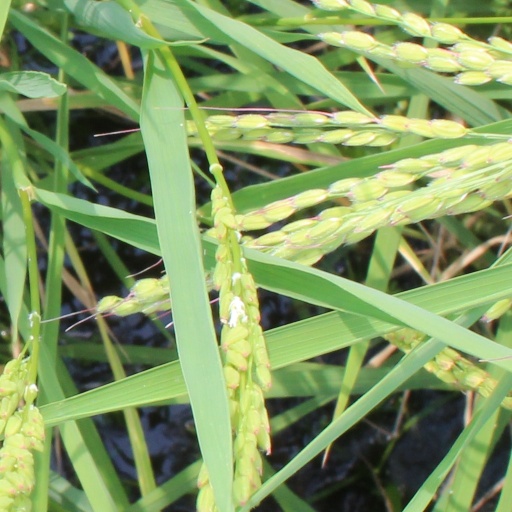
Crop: rice